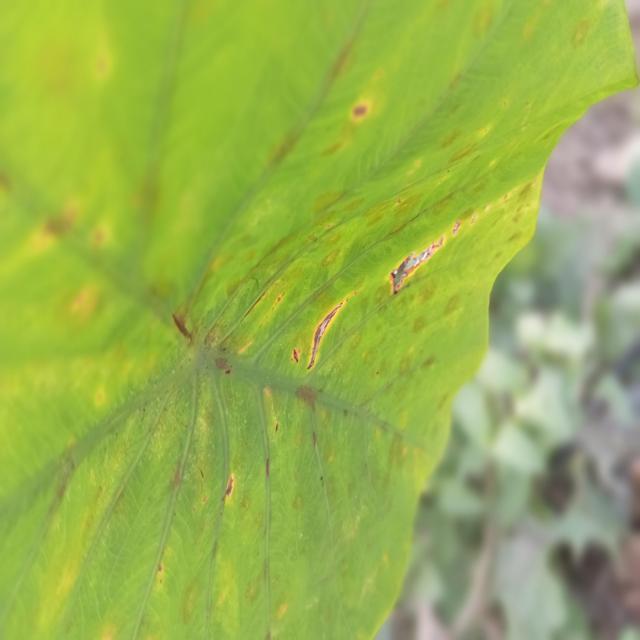
Label: Early_Blight